Ko Ko Hlaing

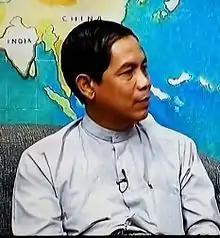
Ko Ko Hlaing in 2015

Ko Ko Hlaing (born 24 October 1956 in Myinmu) is a Burmese military researcher and writer, served under Thein Sein as the chief political advisor to the President's Office of Myanmar, after being appointed on 19 April 2011.